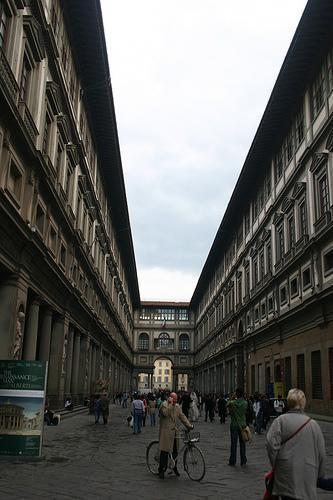
Weather: rain or strom